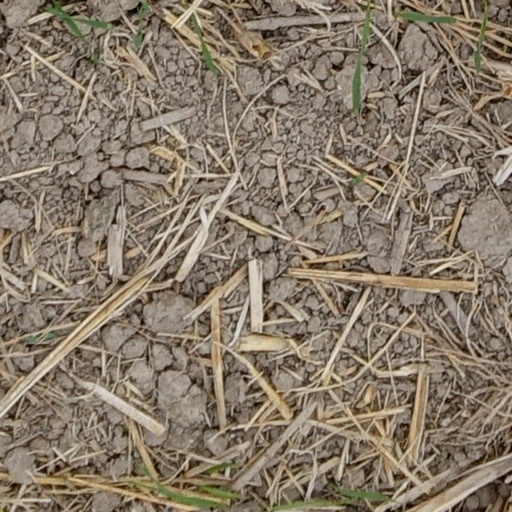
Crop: wheat